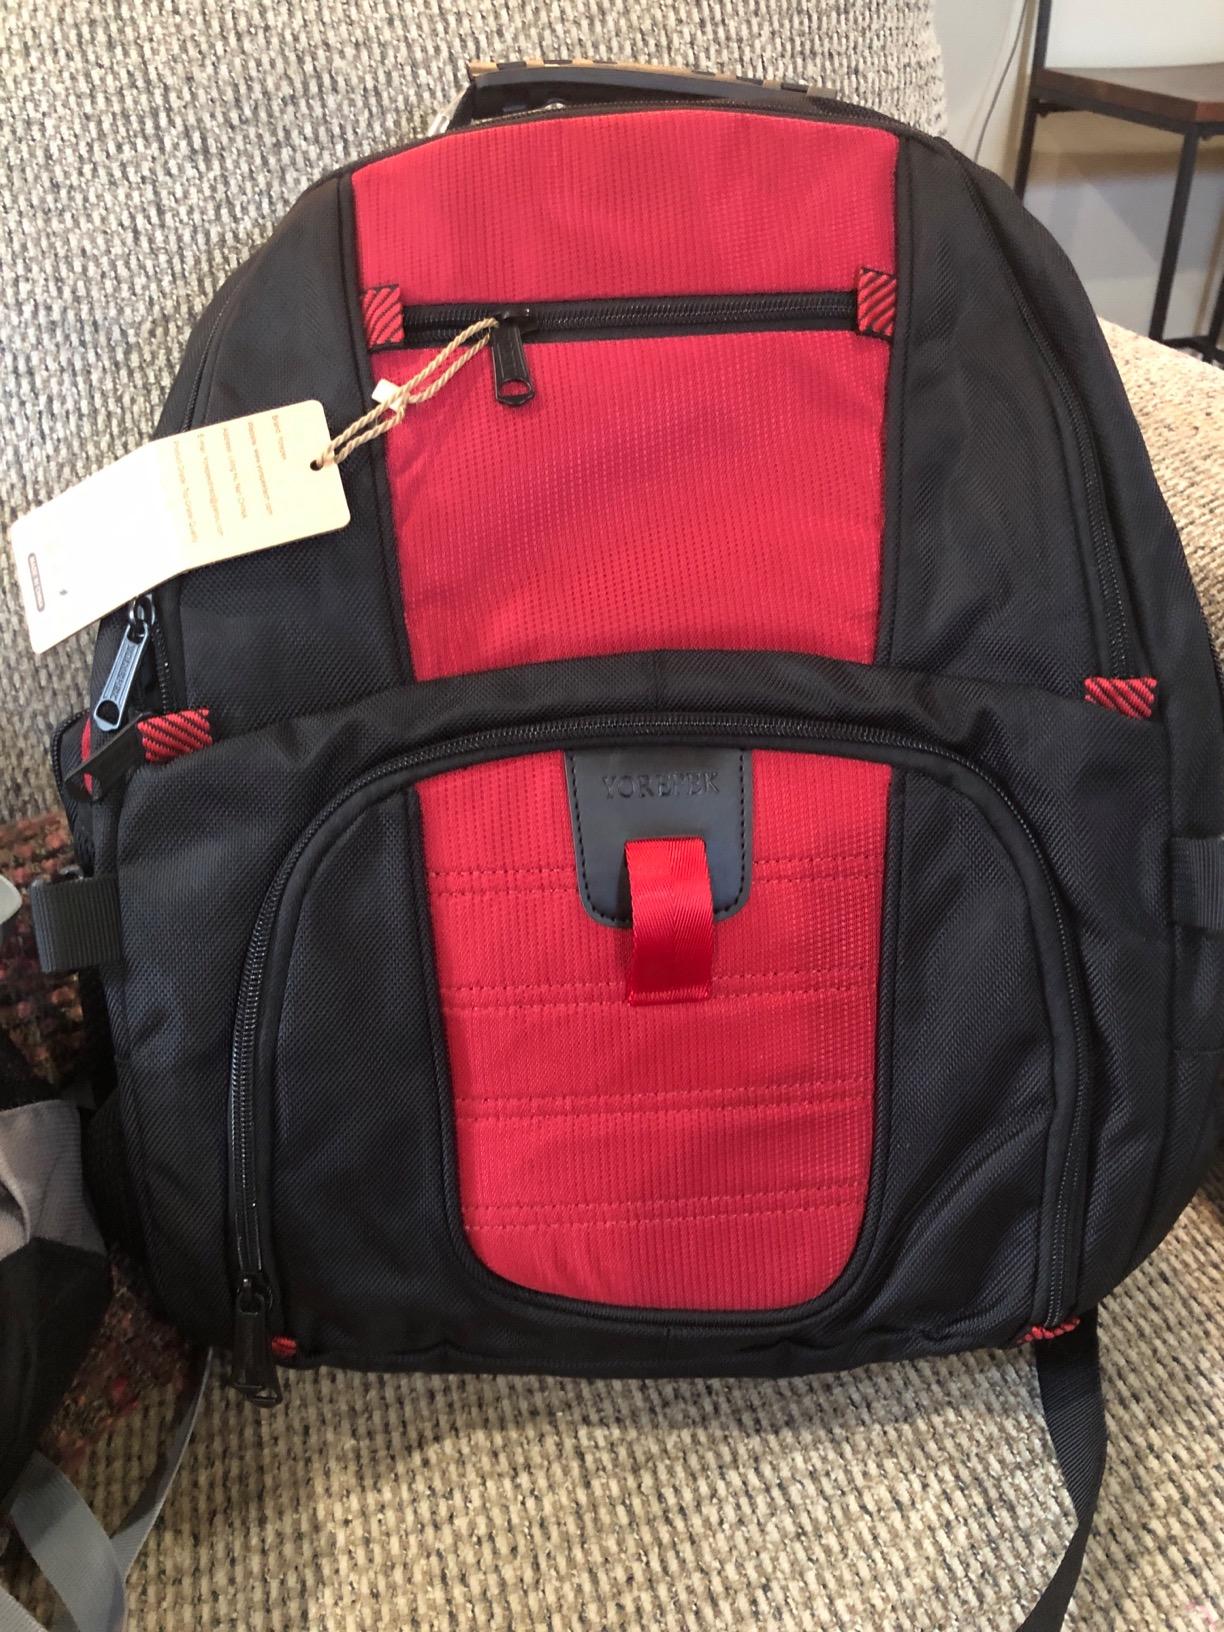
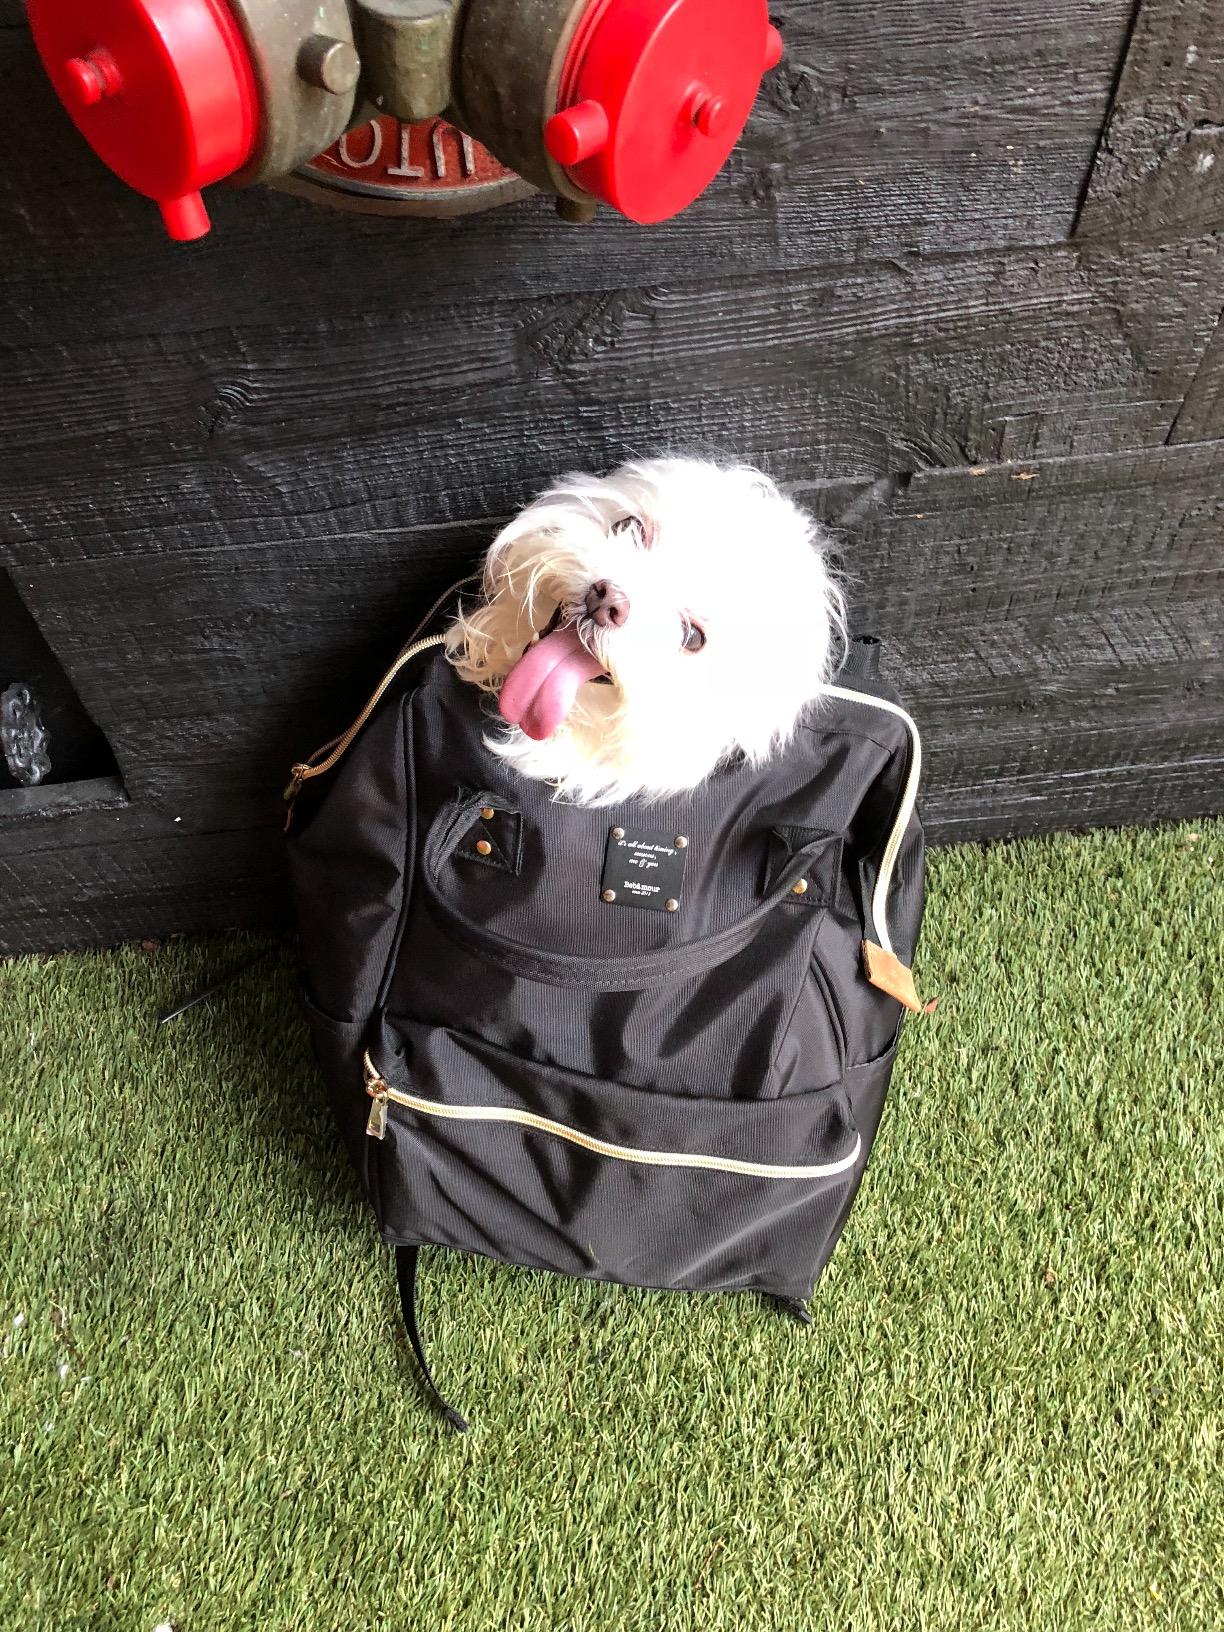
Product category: bag
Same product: no